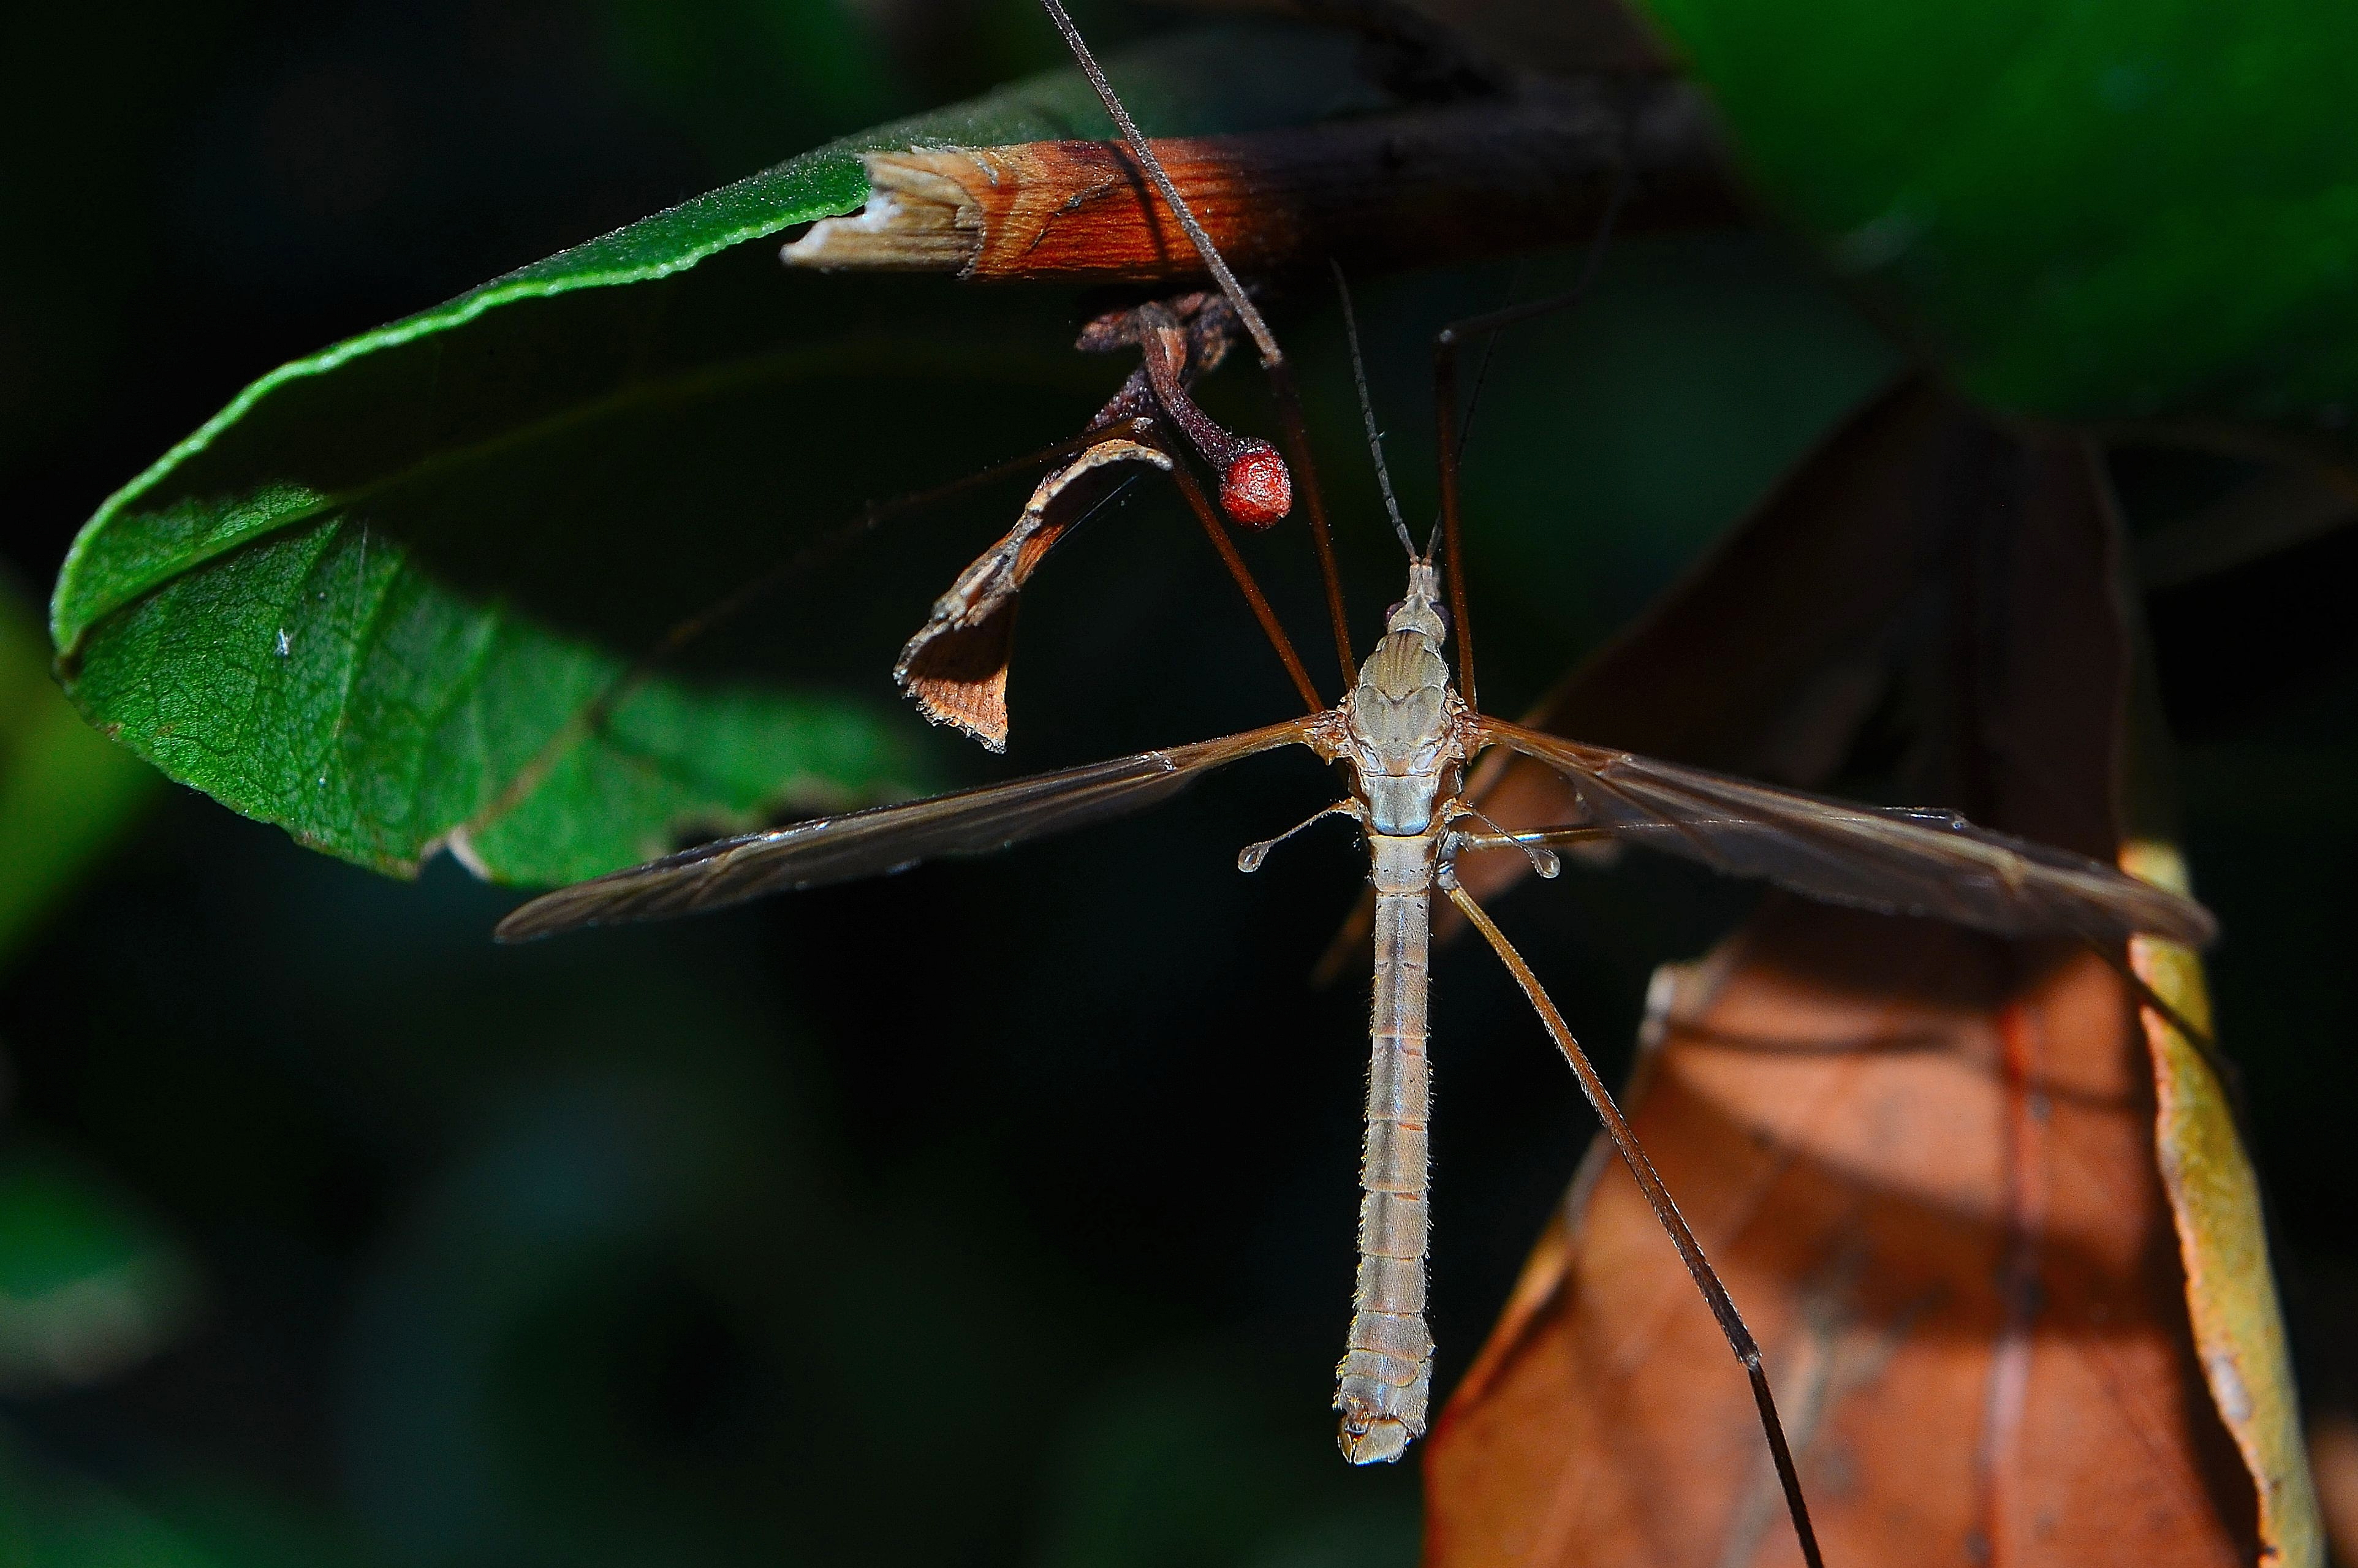
nature, wing, photography, leaf, flower, green, insect, macro, butterfly, fauna, invertebrate, close up, animals, dragonfly, naturaleza, ggl1, gaby1, animales, nikond510, macro photography, arthropod, plant stem, dragonflies and damseflies